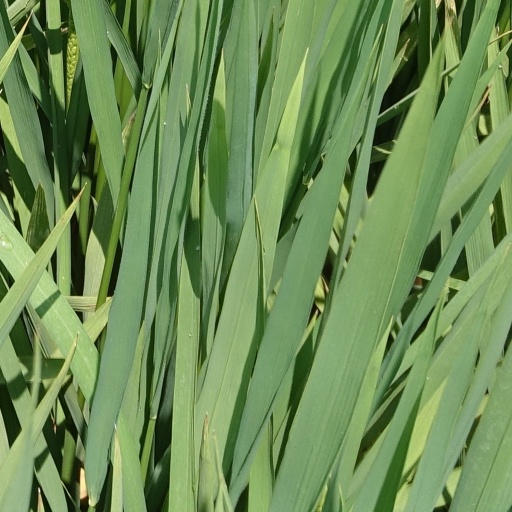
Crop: rice